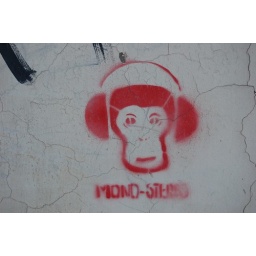
Sights to be seen while wandering around colorful Valparaiso in Chile.* mono = monkey